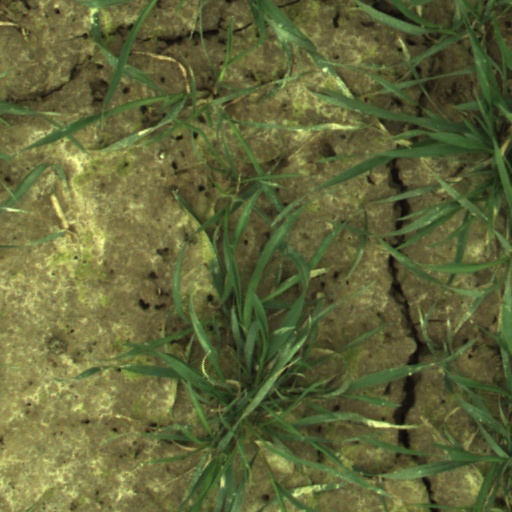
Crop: wheat